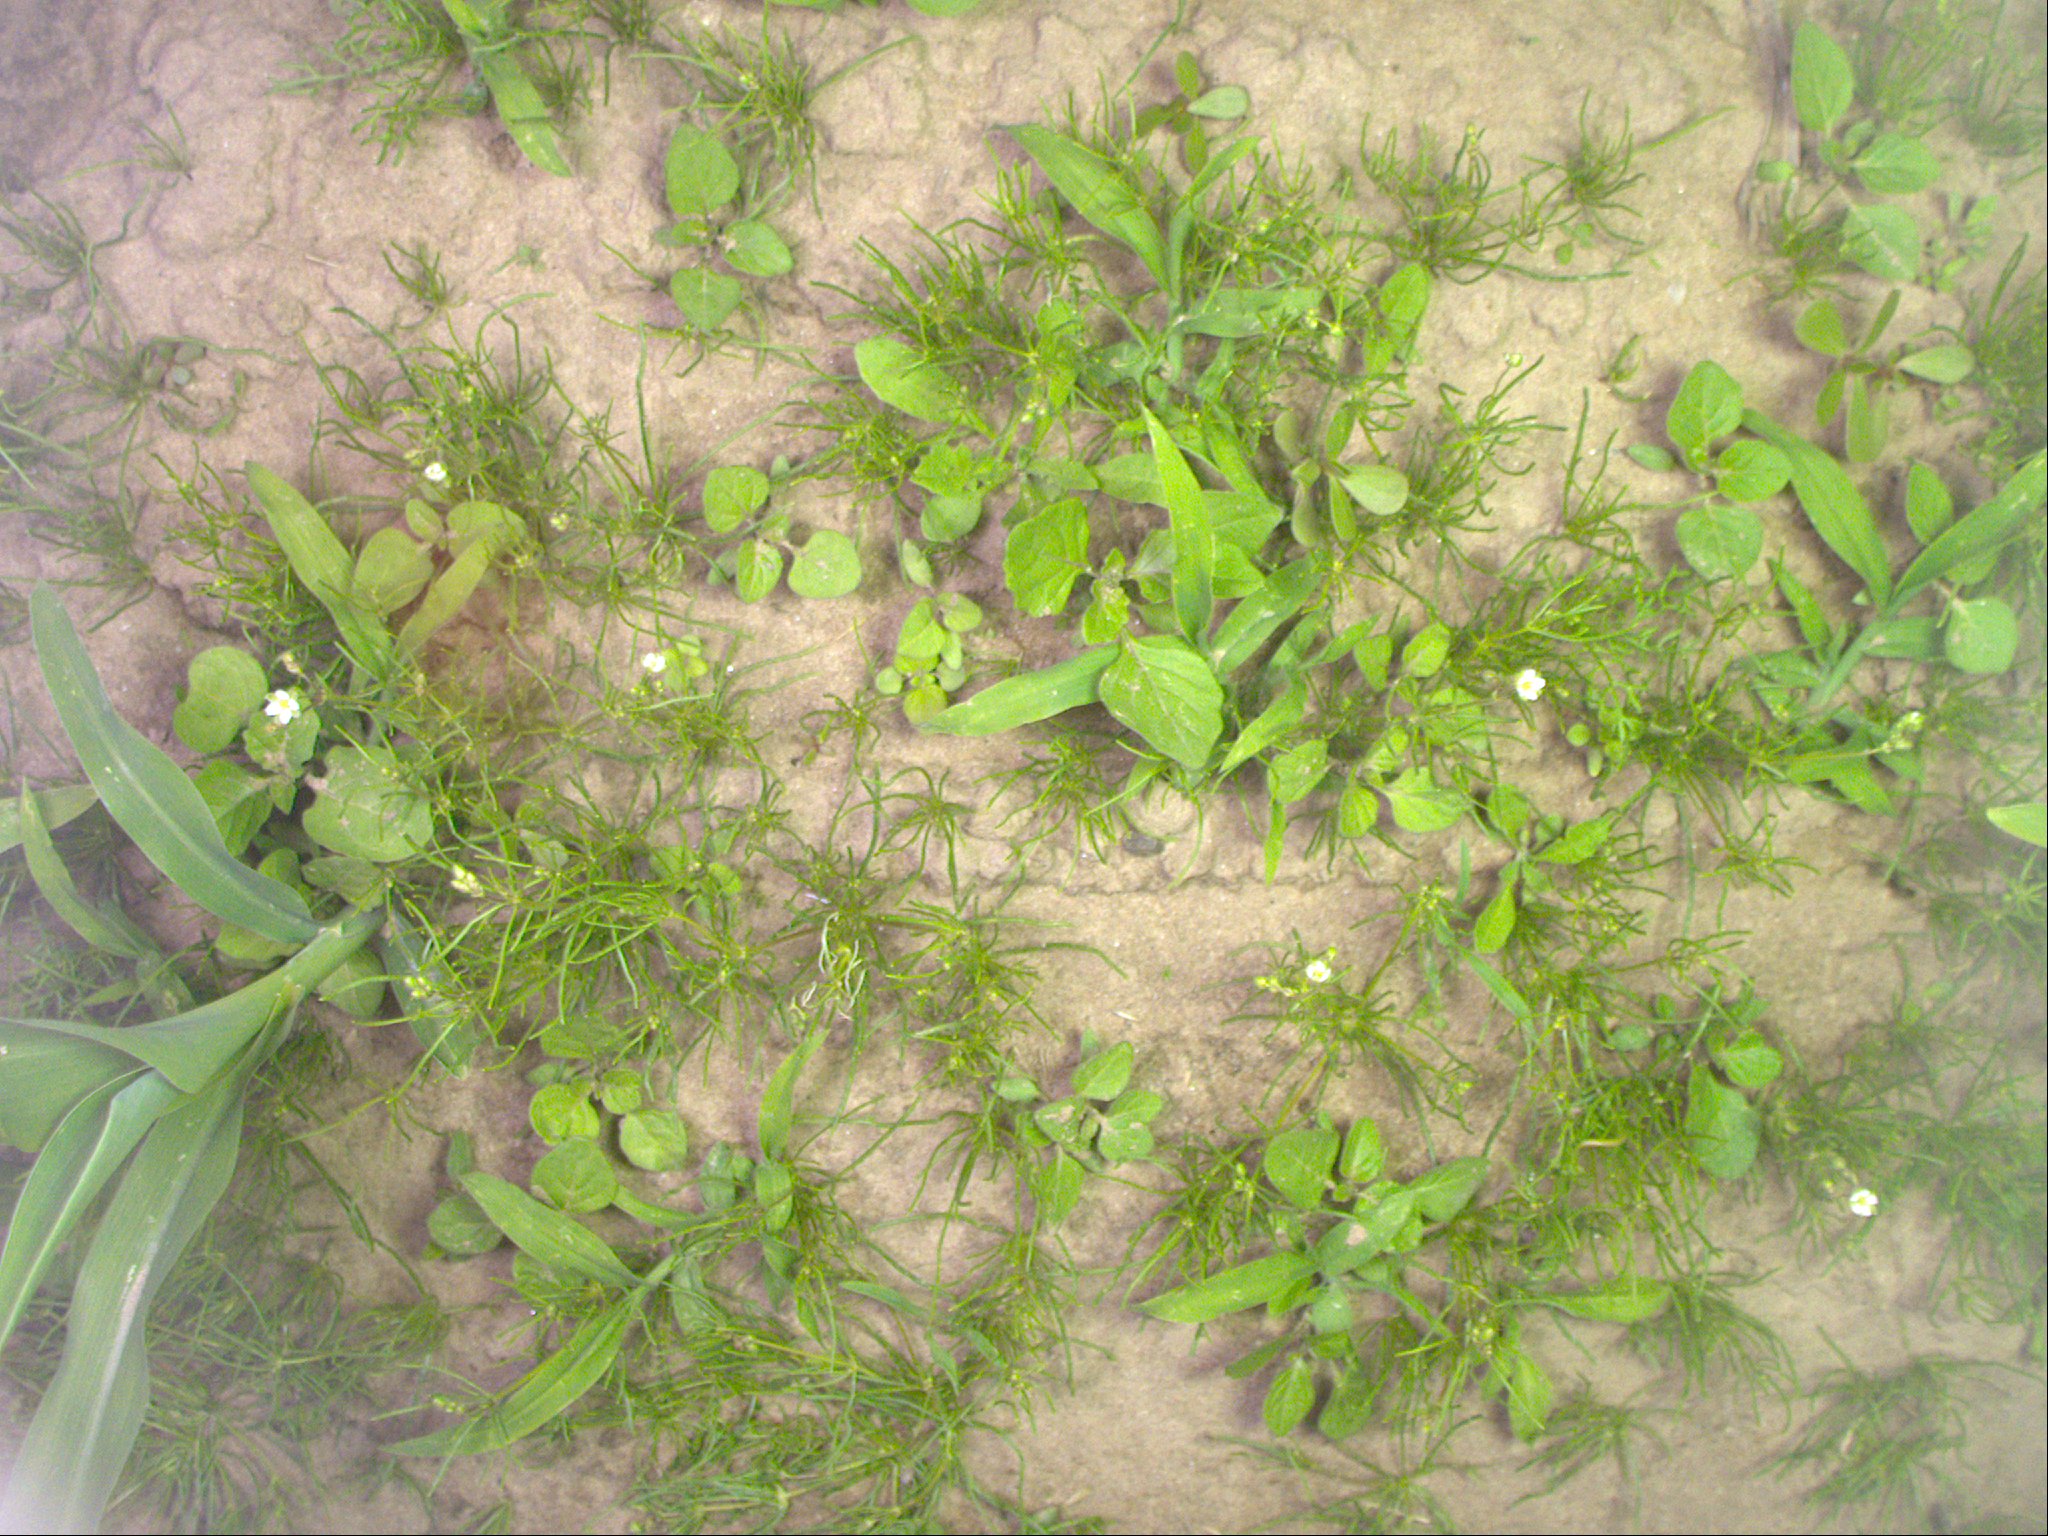
Crop: maize
Objects: maize, stem_maize